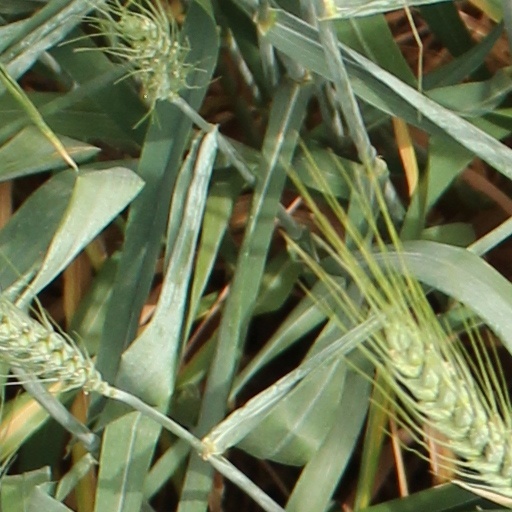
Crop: wheat